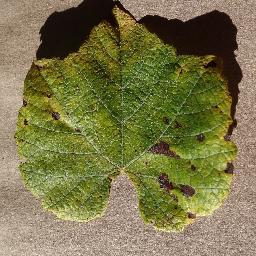
Label: Grape___Leaf_blight_(Isariopsis_Leaf_Spot)